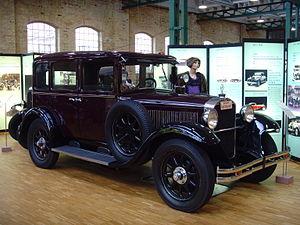
Les voitures de tourisme Mercedes-Benz font partie de la division Mercedes-Benz Cars et de Daimler.